Kevin Burkhardt

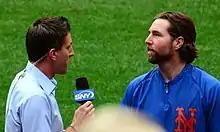
Burkhardt (left) interviewing R. A. Dickey for SNY in 2012

Burkhardt joined the Mets broadcast team at the beginning of the 2007 season, replacing Chris Cotter. Burkhardt interviewed for the SNY job but never thought he would be hired. On SNY he appeared on shows such as "Mets Hot Stove", "Mets Pre-Game Live", "Mets Post-Game Live", and "Mets Year in Review." Burkhardt left SNY at the end of the 2014 season for a full-time job at Fox.